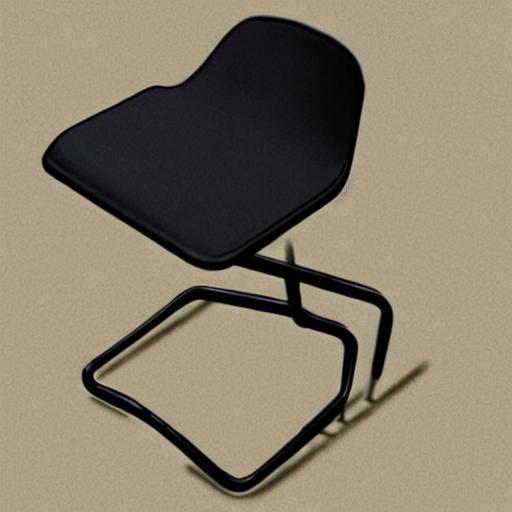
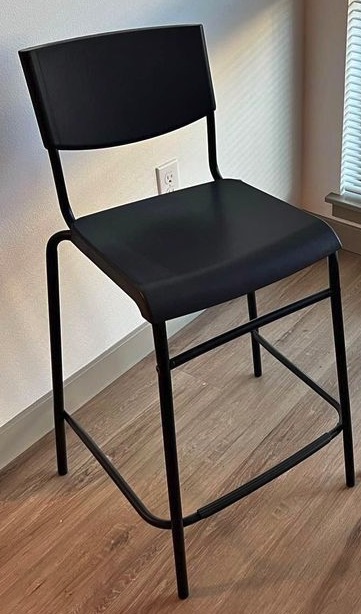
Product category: stool
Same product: no